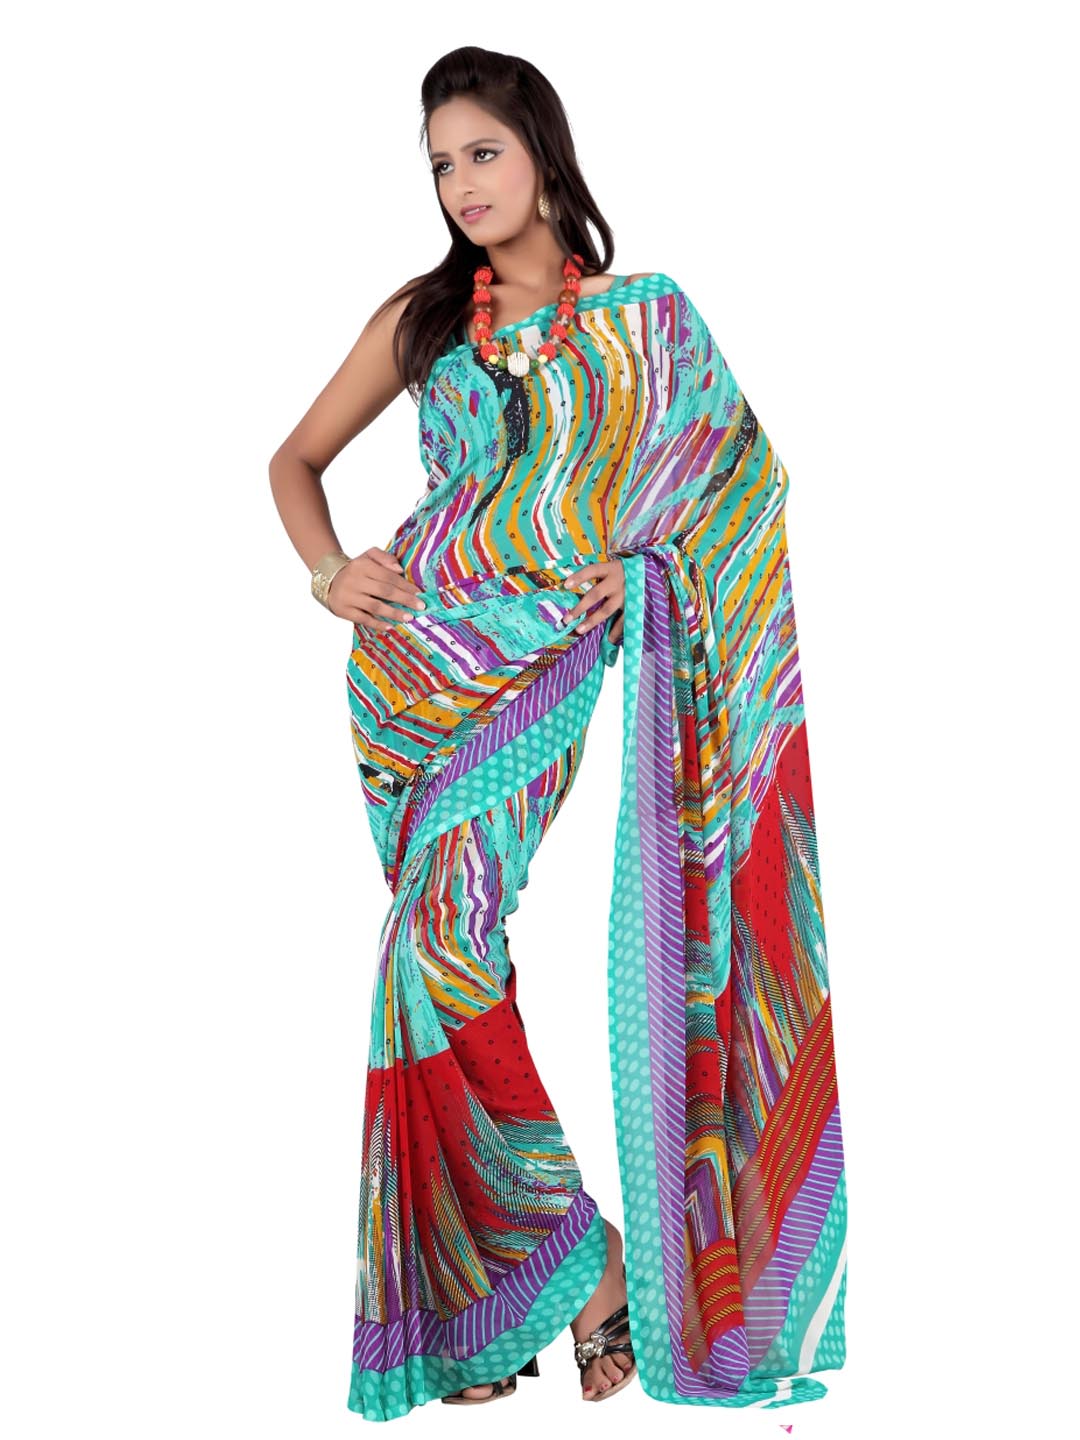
FNF Multi Coloured Printed Sari
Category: Apparel / Saree / Sarees
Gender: Women
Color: Blue
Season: Summer 2012
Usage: Ethnic